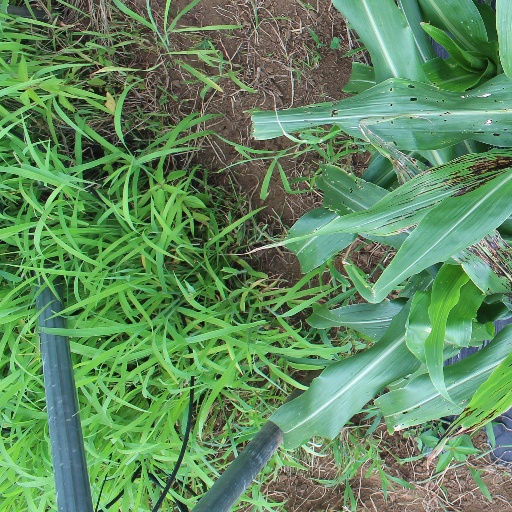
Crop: sorghum